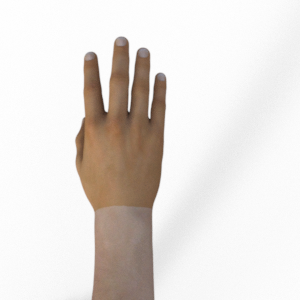
Label: paper